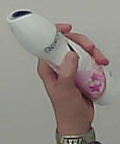
Product: rexona_spray